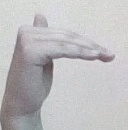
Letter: khaa